Maureen McQuillan

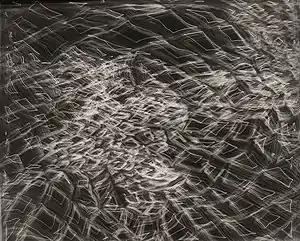
Example of a Photogram by Maureen McQuillan

As an extension of her drawing practice, McQuillan began producing photograms during a 2008 residency at the Islip Art Museum on Long Island, NY. Without a camera, she uses hand-drawn lines and their shadows to create images on photo-sensitive paper. The result is a kind of sculpture translated into two dimensions. The resulting imagery is complicated but the tools required are very simple, just a light bulb, paper and chemicals.